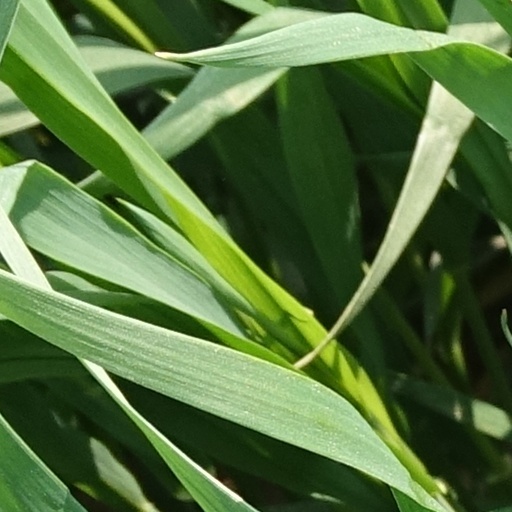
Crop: wheat